Rakali

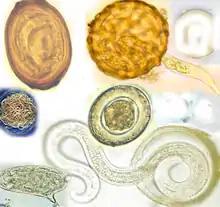
Helminth: various species of worms that infest water rats

The rakali is a predominantly carnivorous species, feeding on a variety of aquatic animals including fish, crustaceans, shellfish, small birds, eggs, mammals, frogs, and reptiles. In winter, when resources are limited, they will also feed on plants. A mostly nocturnal species, they search for their food at dusk; guided by sight while in the water, and hunting at the water’s edge with the apparent memory of previous catches’ locations. They can also exhibit crepuscular habits, being found swimming and feeding in the early morning and evening. The animal does not tolerate low temperatures well, so they prefer terrestrial prey in winter over the aquatic species. They also spend longer winter periods in the warmth of their burrows. A relatively new addition to their diet is, specifically, the heart and liver of the toxic cane toad, in regions where the toads have moved into their territory. The rakali have naturally figured out how to avoid the toad’s poisonous shoulder glands by flipping them onto their backs for ease of dispatch. They are, seemingly, unaffected by any poisonous secretions on the toads’ skin which they may inadvertently ingest. This makes the rakali one of the very few natural defenses in the fight to contain the cane toad’s population boom and spreading westward. Since the early twentieth century (when cane toads were blindly introduced to supposedly control sugar cane beetles on farms), the toads in Australia have multiplied from an initial 100 animals to as many as 100 million. Their poisonous skin secretions (which the eggs and tadpoles contain as well) can kill a dog or cat, and have contributed to the decline of several species of Australian reptiles, mammals, fish, and birds.